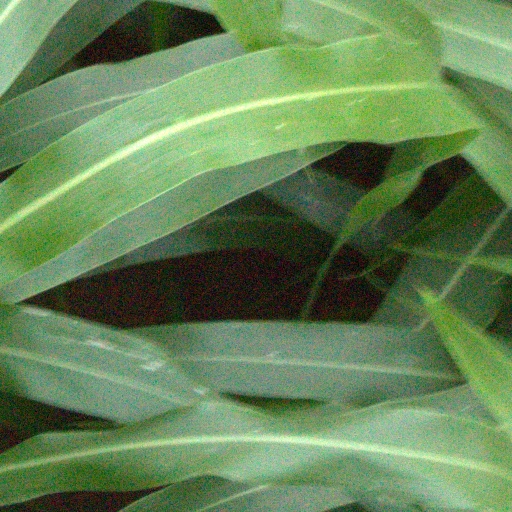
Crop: sorghum